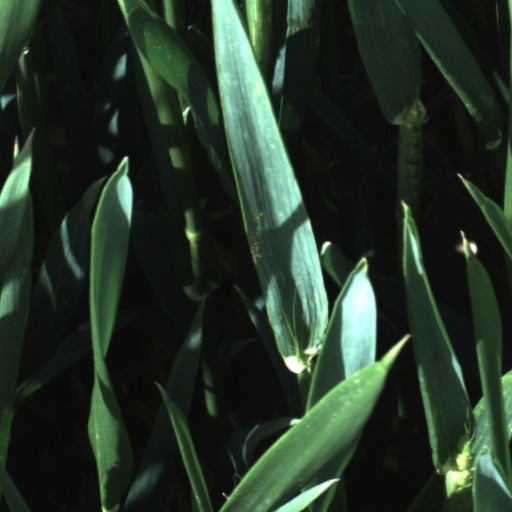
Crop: wheat